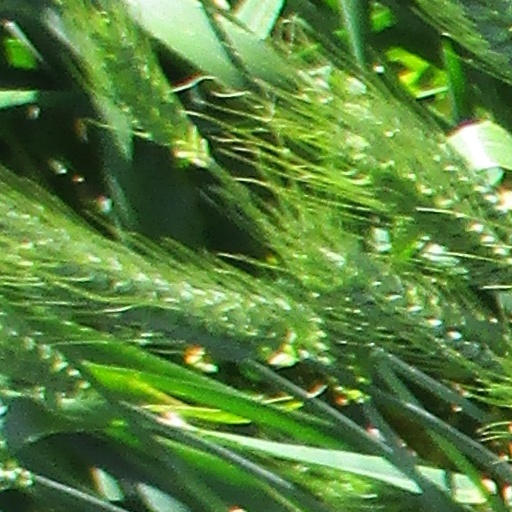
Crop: wheat